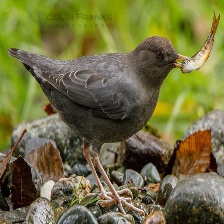
Species: AMERICAN DIPPER
Scientific name: CINCLUS MEXICANUS